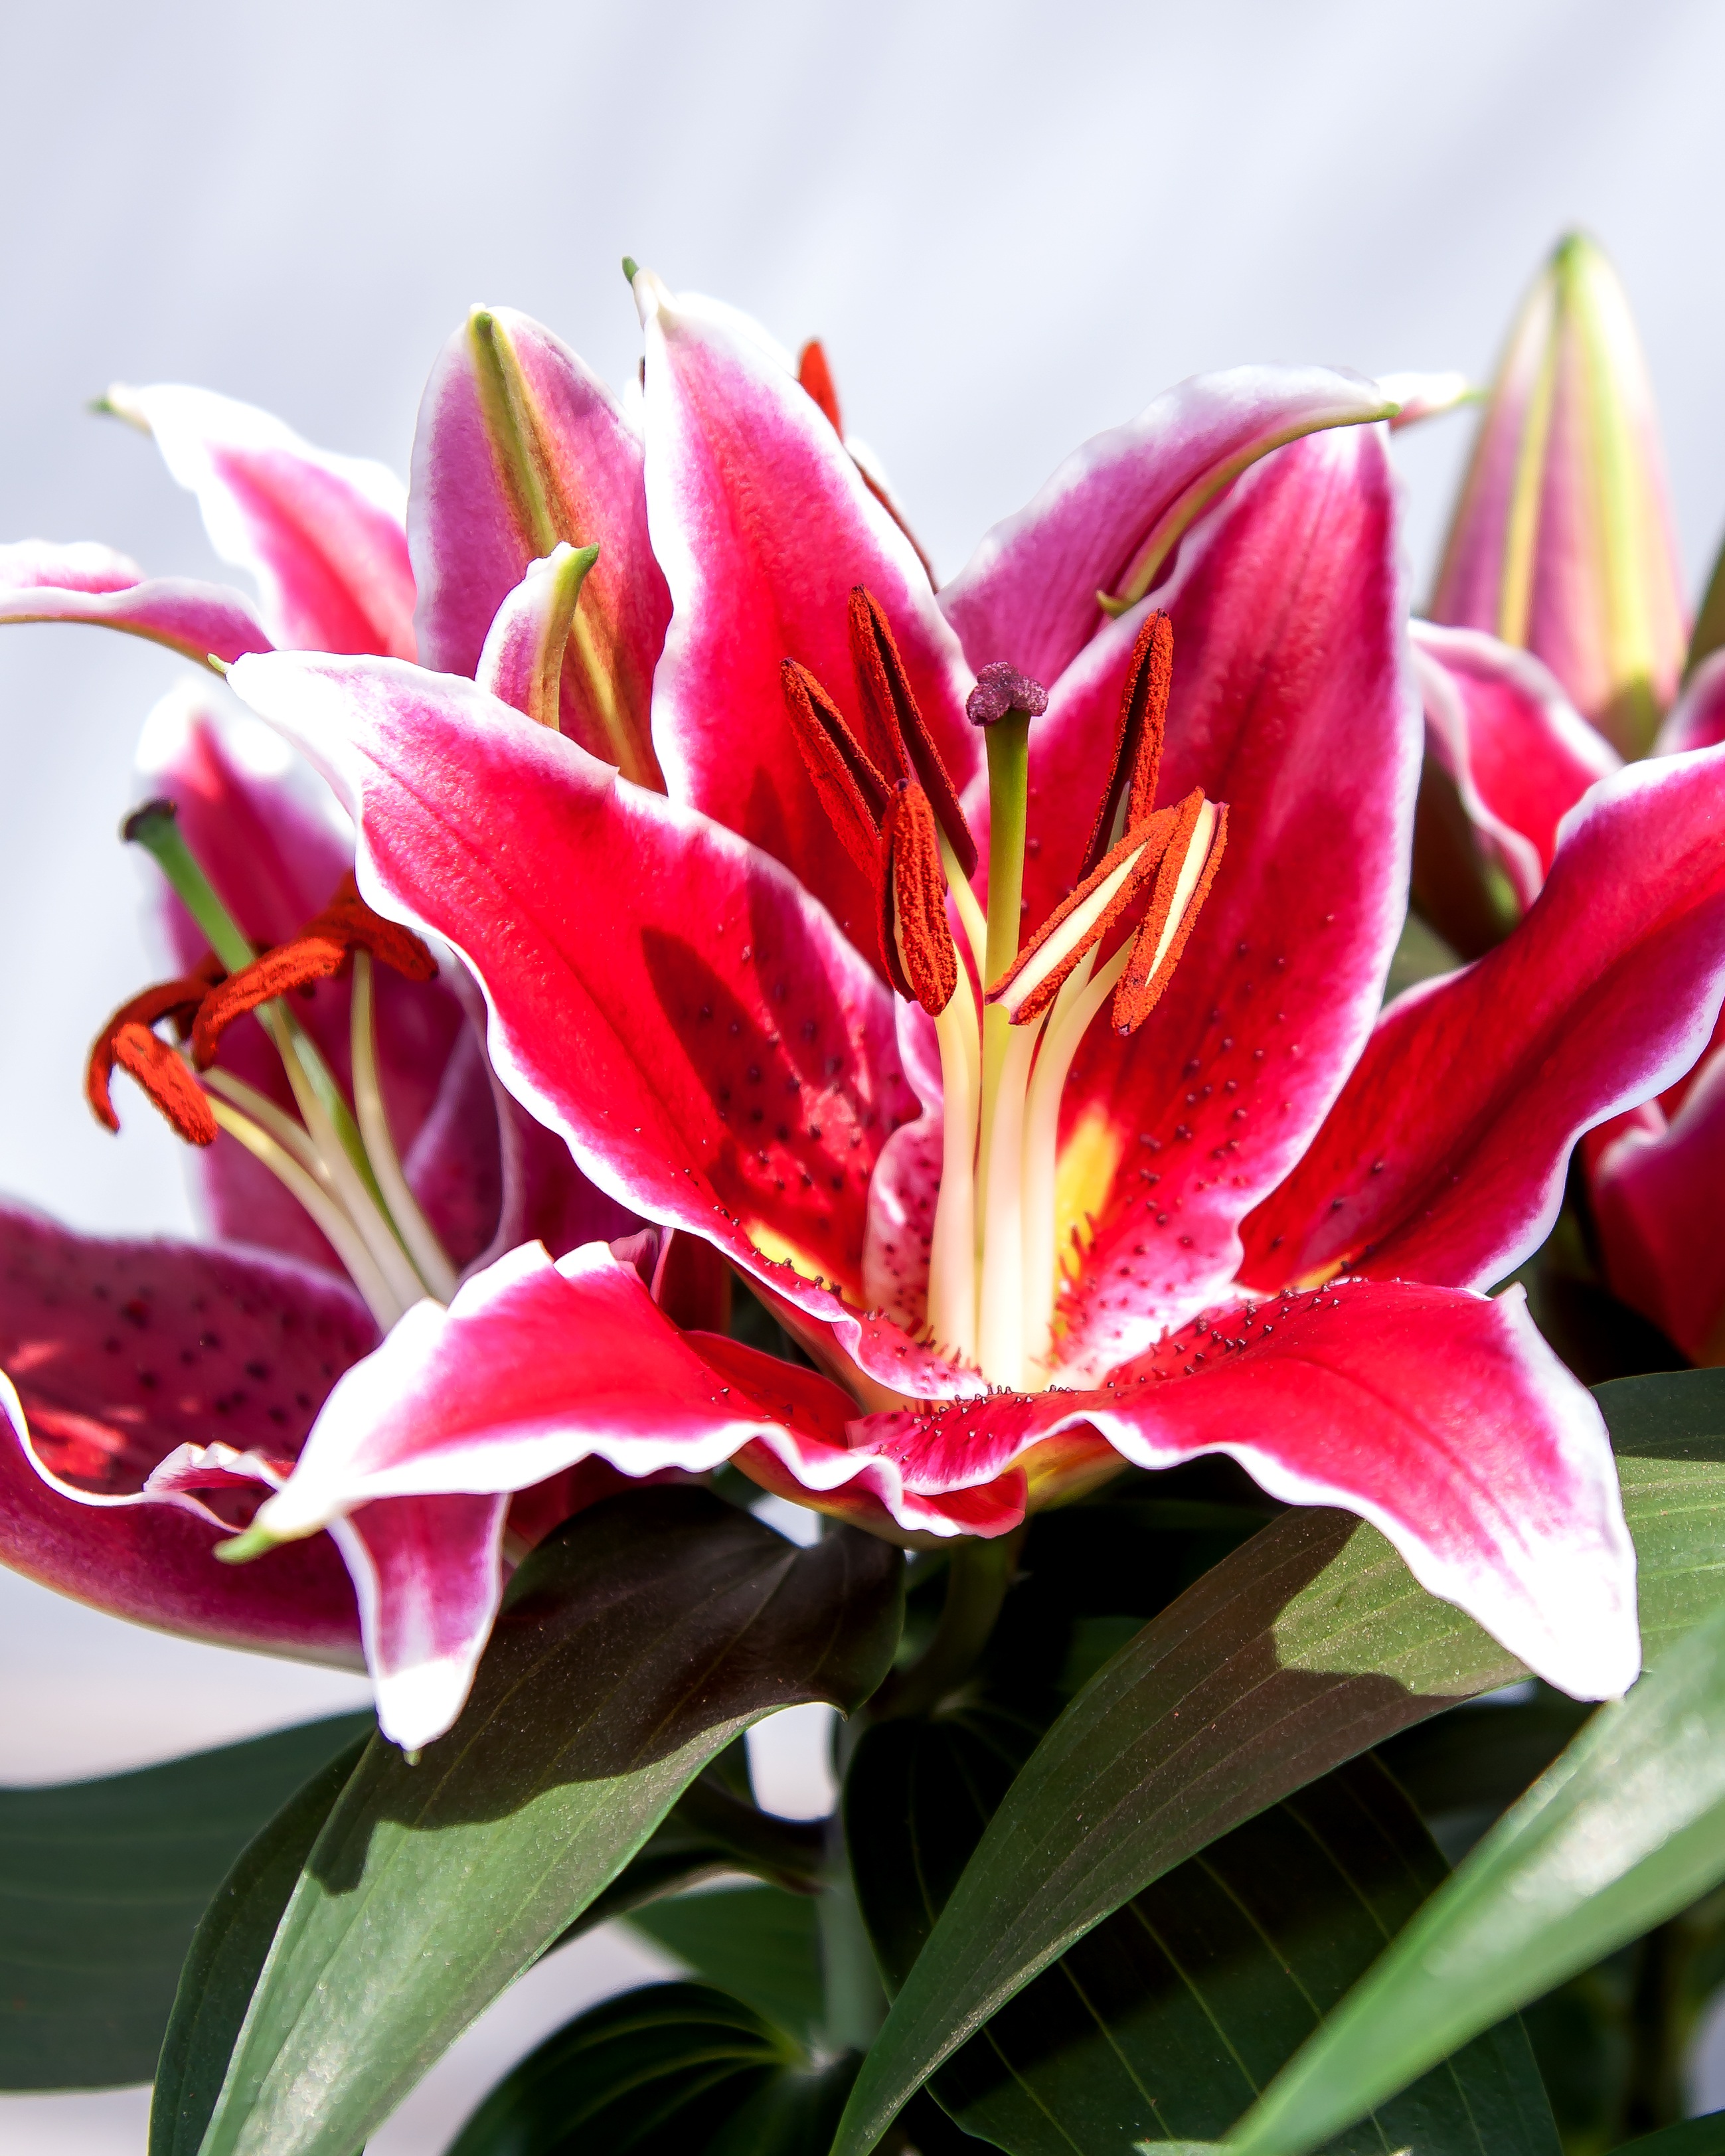
nature, plant, flower, purple, petal, tulip, spring, botany, flora, iris, lily, macro photography, blossomed, flowering plant, lily family, land plant